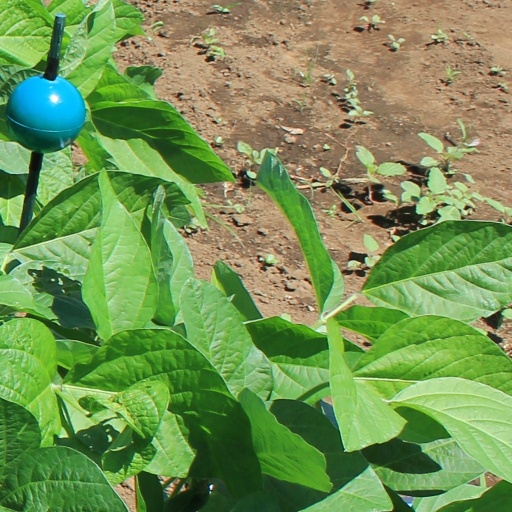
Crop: soybean